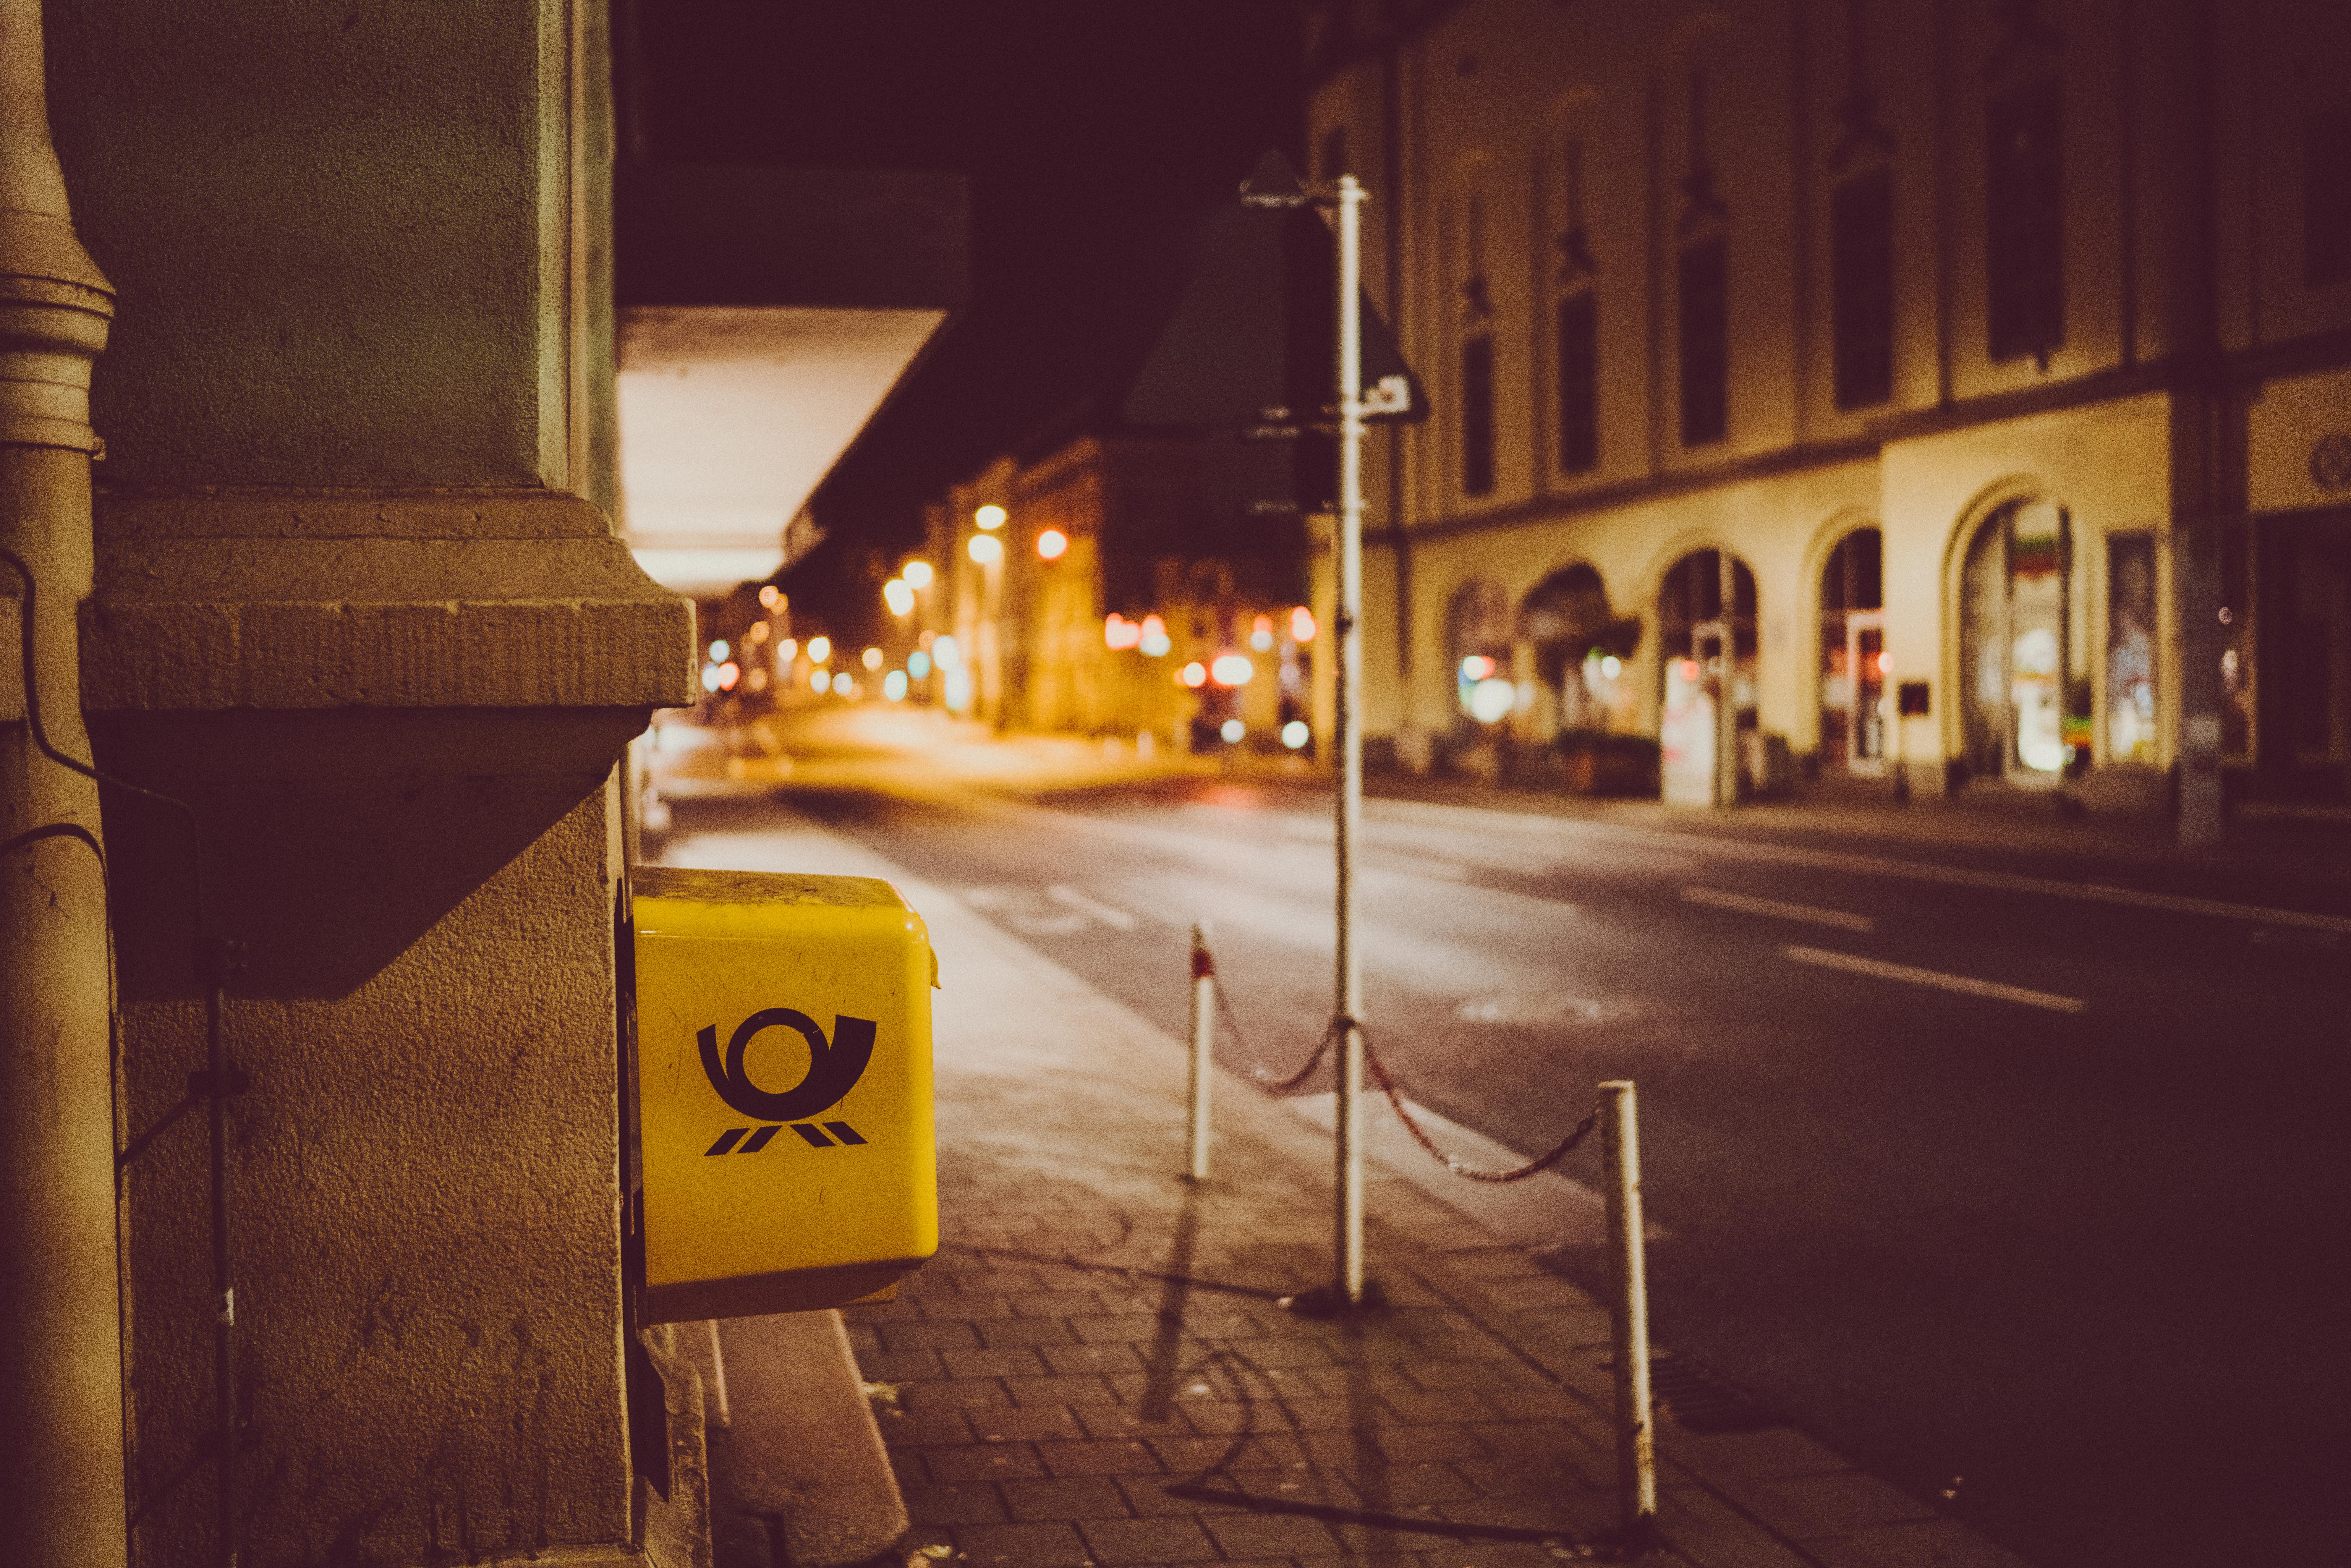
light, road, street, night, morning, city, urban, evening, color, yellow, lighting, mailbox, mail, infrastructure, email, stadt, nacht, bavaria, heritage, adresse, shape, contact, service, kulturerbe, bamberg, cultural, unescowelterbe, imprint, kontakt, impressum